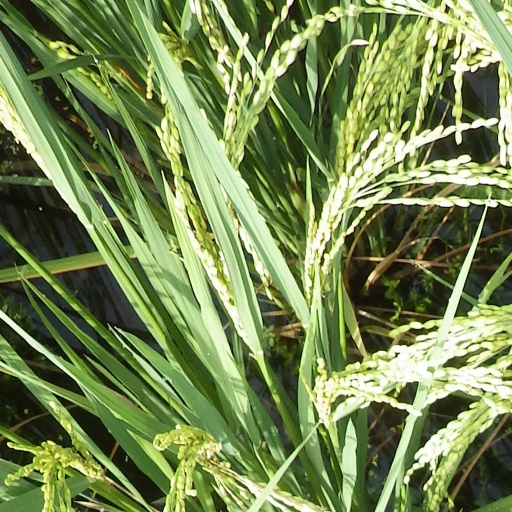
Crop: rice